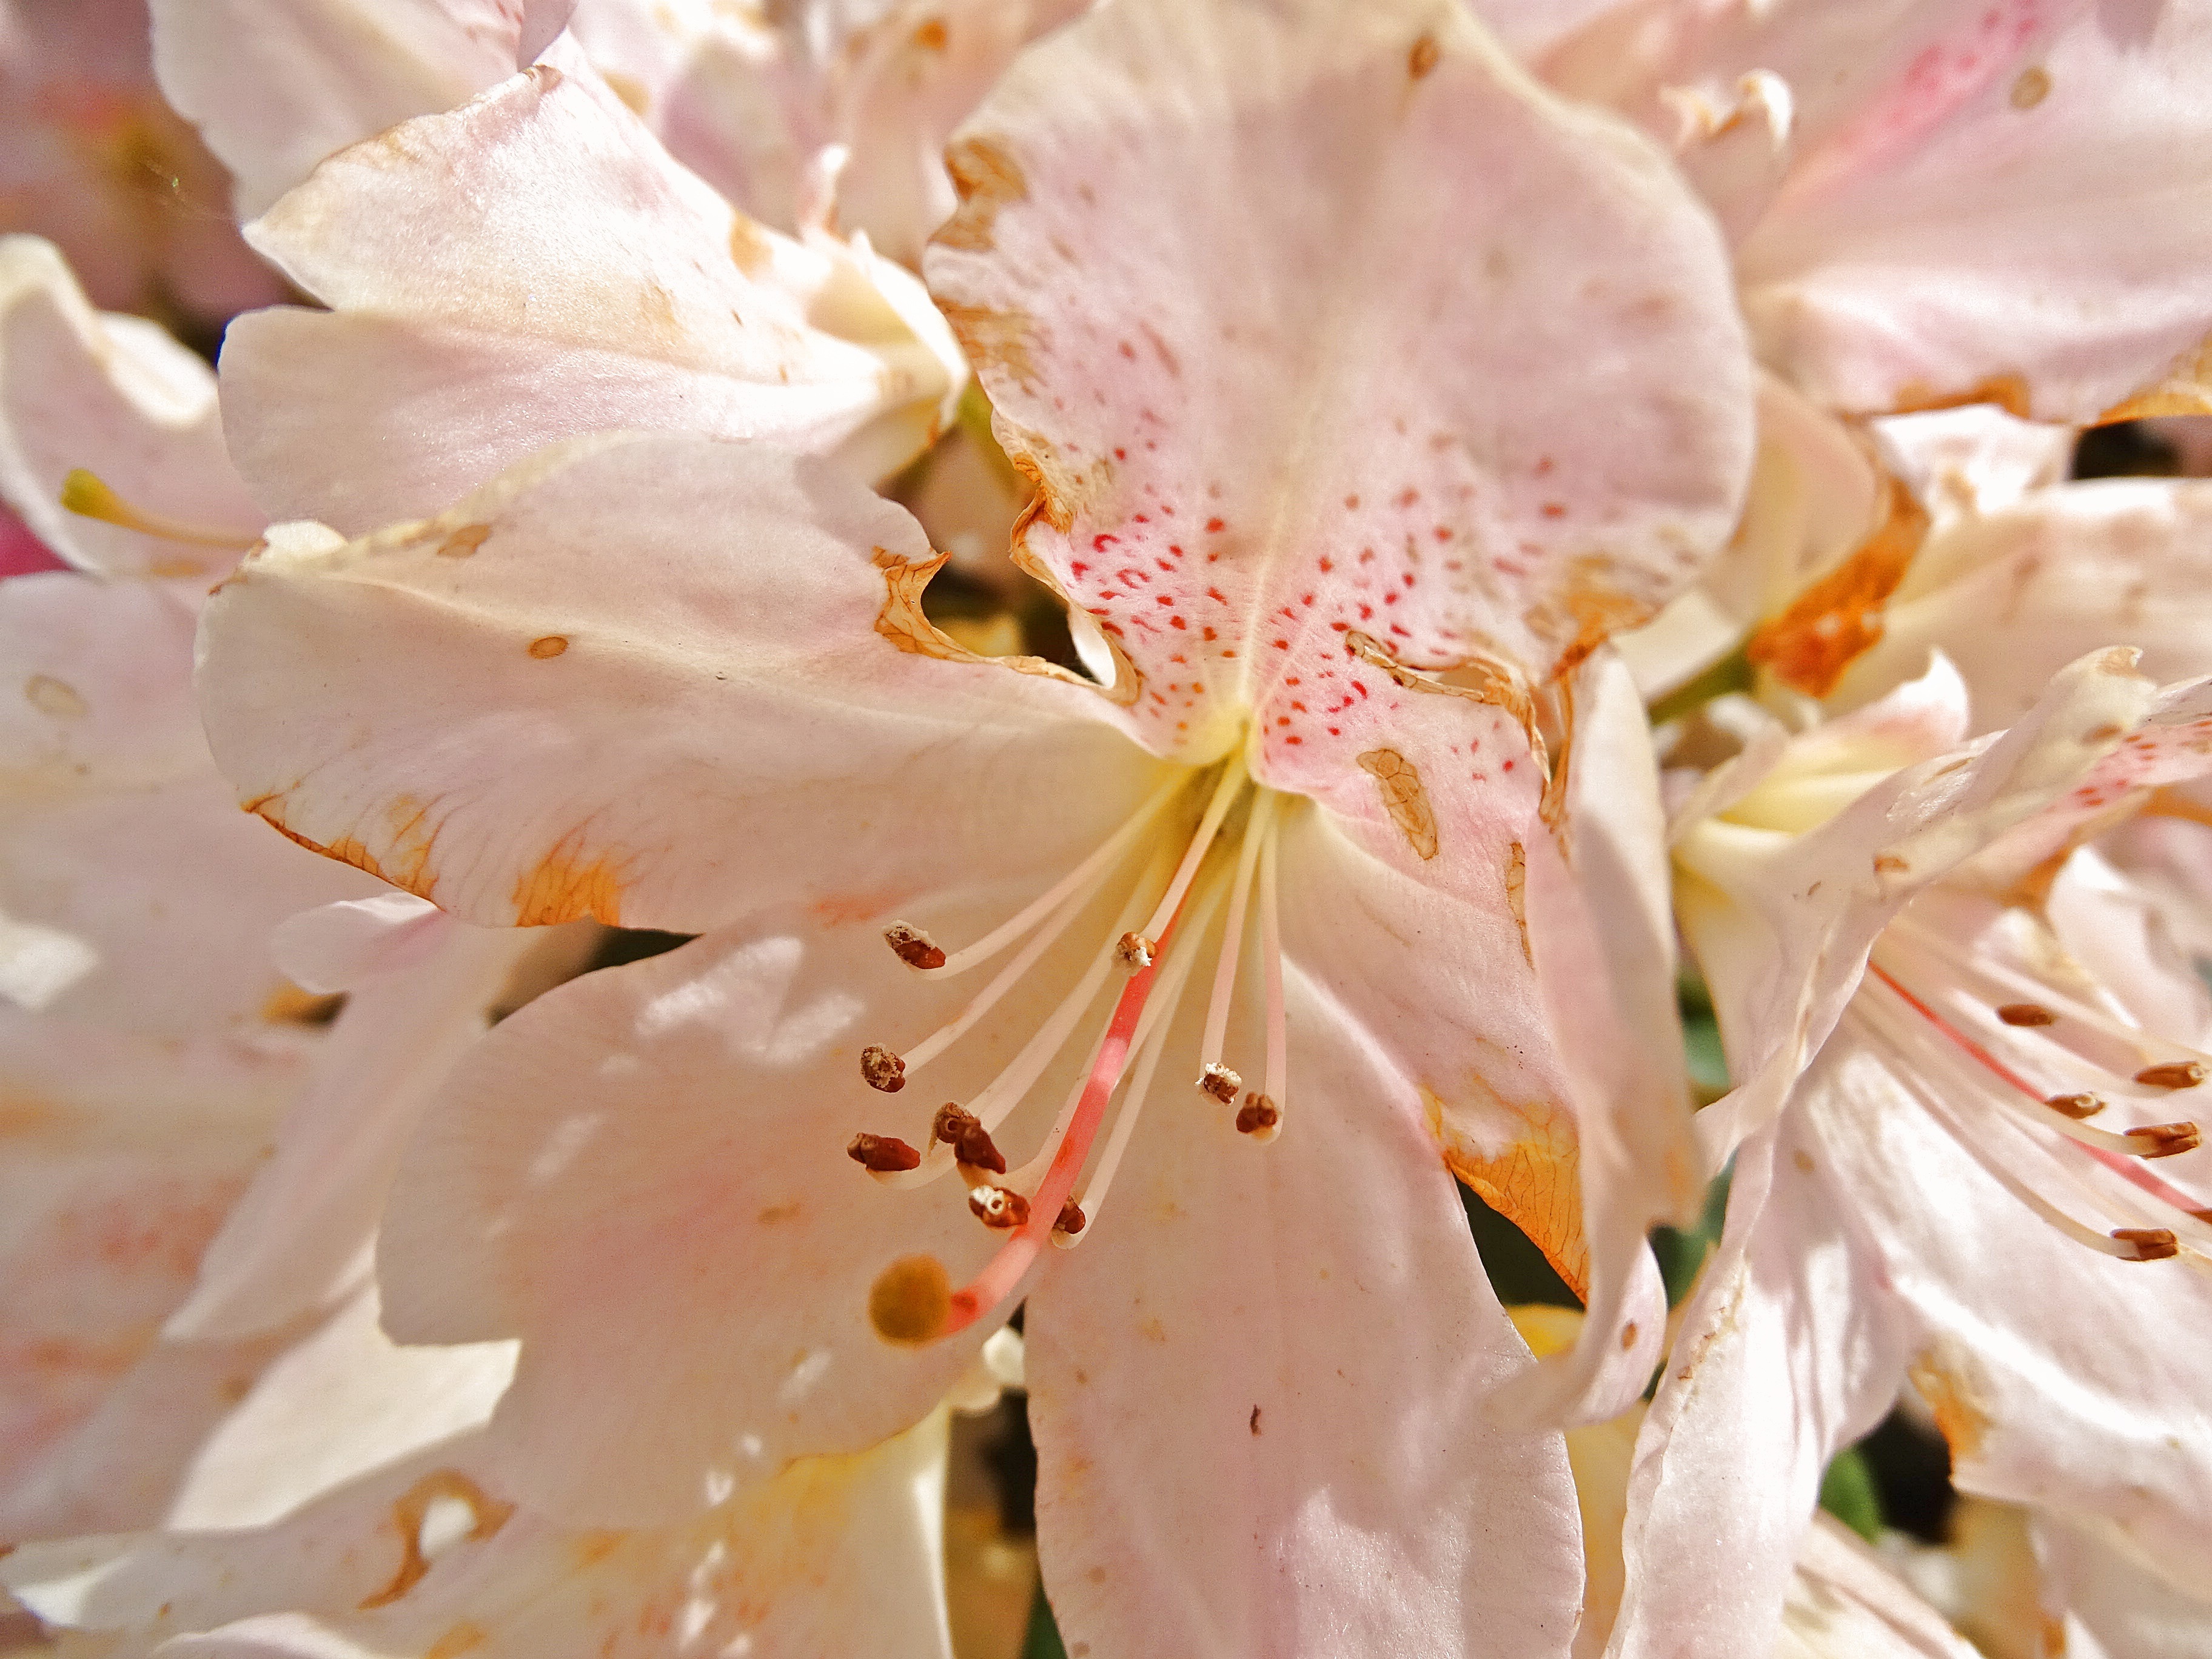
tree, nature, branch, blossom, plant, white, flower, petal, bloom, summer, bush, spring, produce, botany, pink, close, flora, cherry blossom, flowers, close up, shrub, bright, rhododendron, macro photography, inflorescence, garden plant, flowering plant, woody plant, land plant